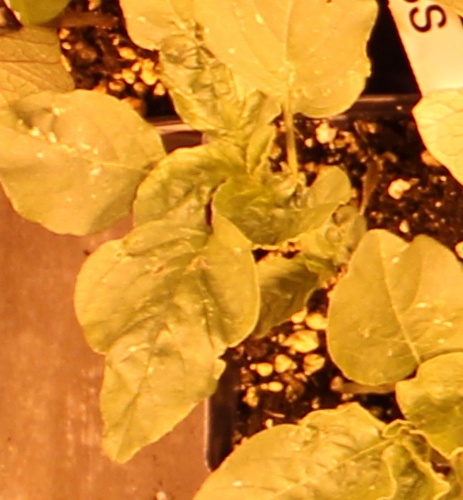
Label: Redroot Pigweed